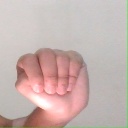
अक्षर: ठ